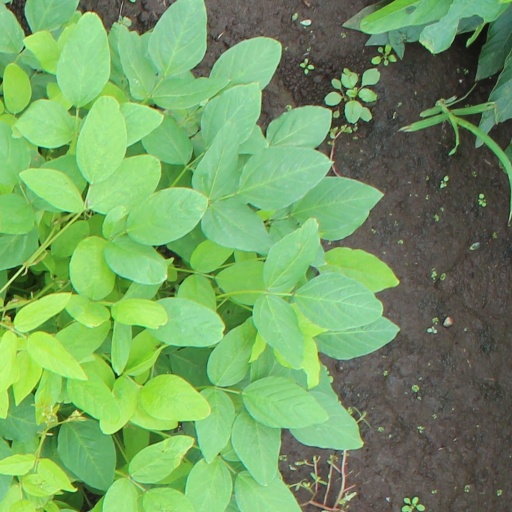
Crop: soybean